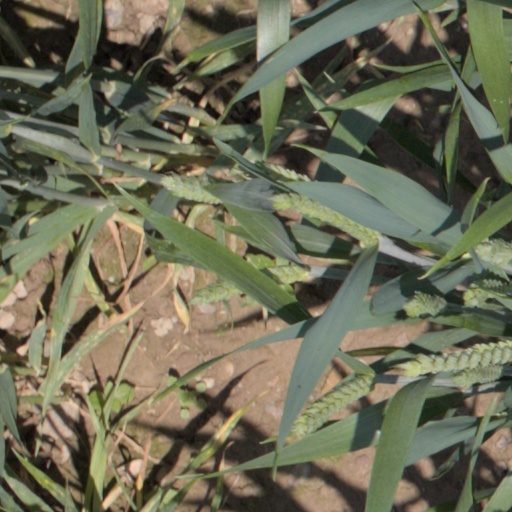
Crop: wheat